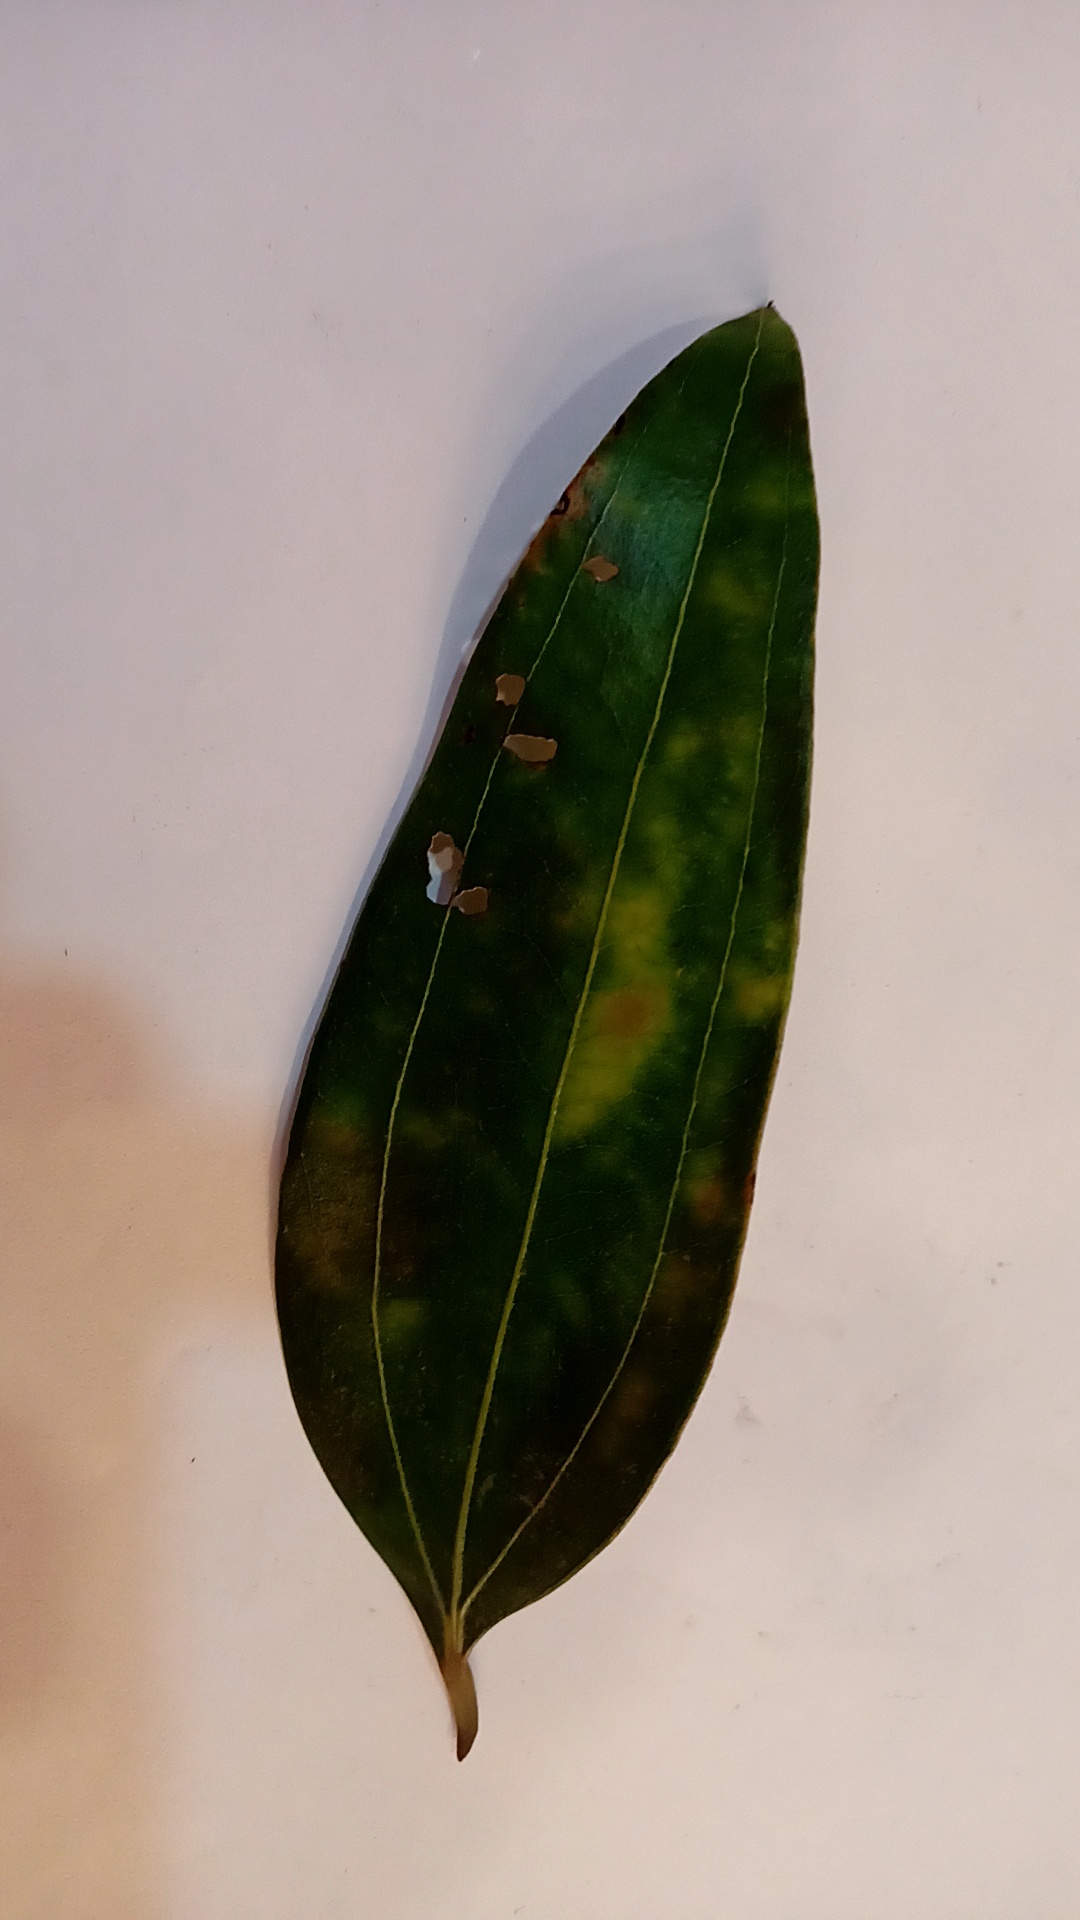
Label: Disease